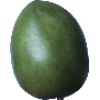
Label: Mango 1